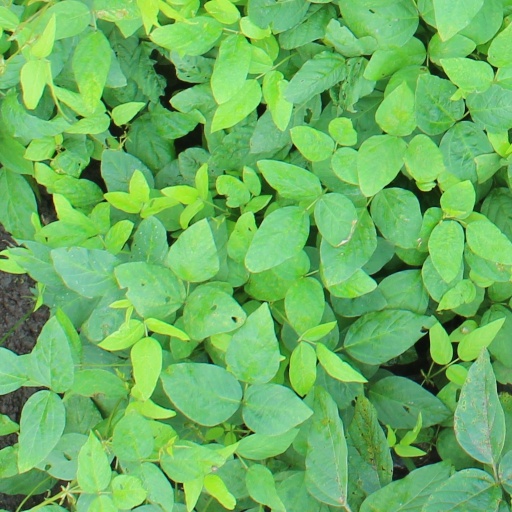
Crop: soybean